Nicolas Appert

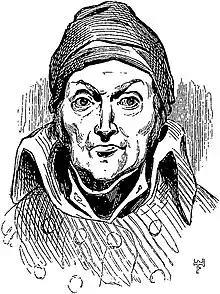
A sketch of Nicolas Appert in 1841

Nicolas Appert (17 November 1749 – 1 June 1841) was a French confectioner and inventor who, in the early 19th century, invented airtight food preservation. Appert, known as the "father of food science", described his invention as a way "of conserving all kinds of food substances in containers".